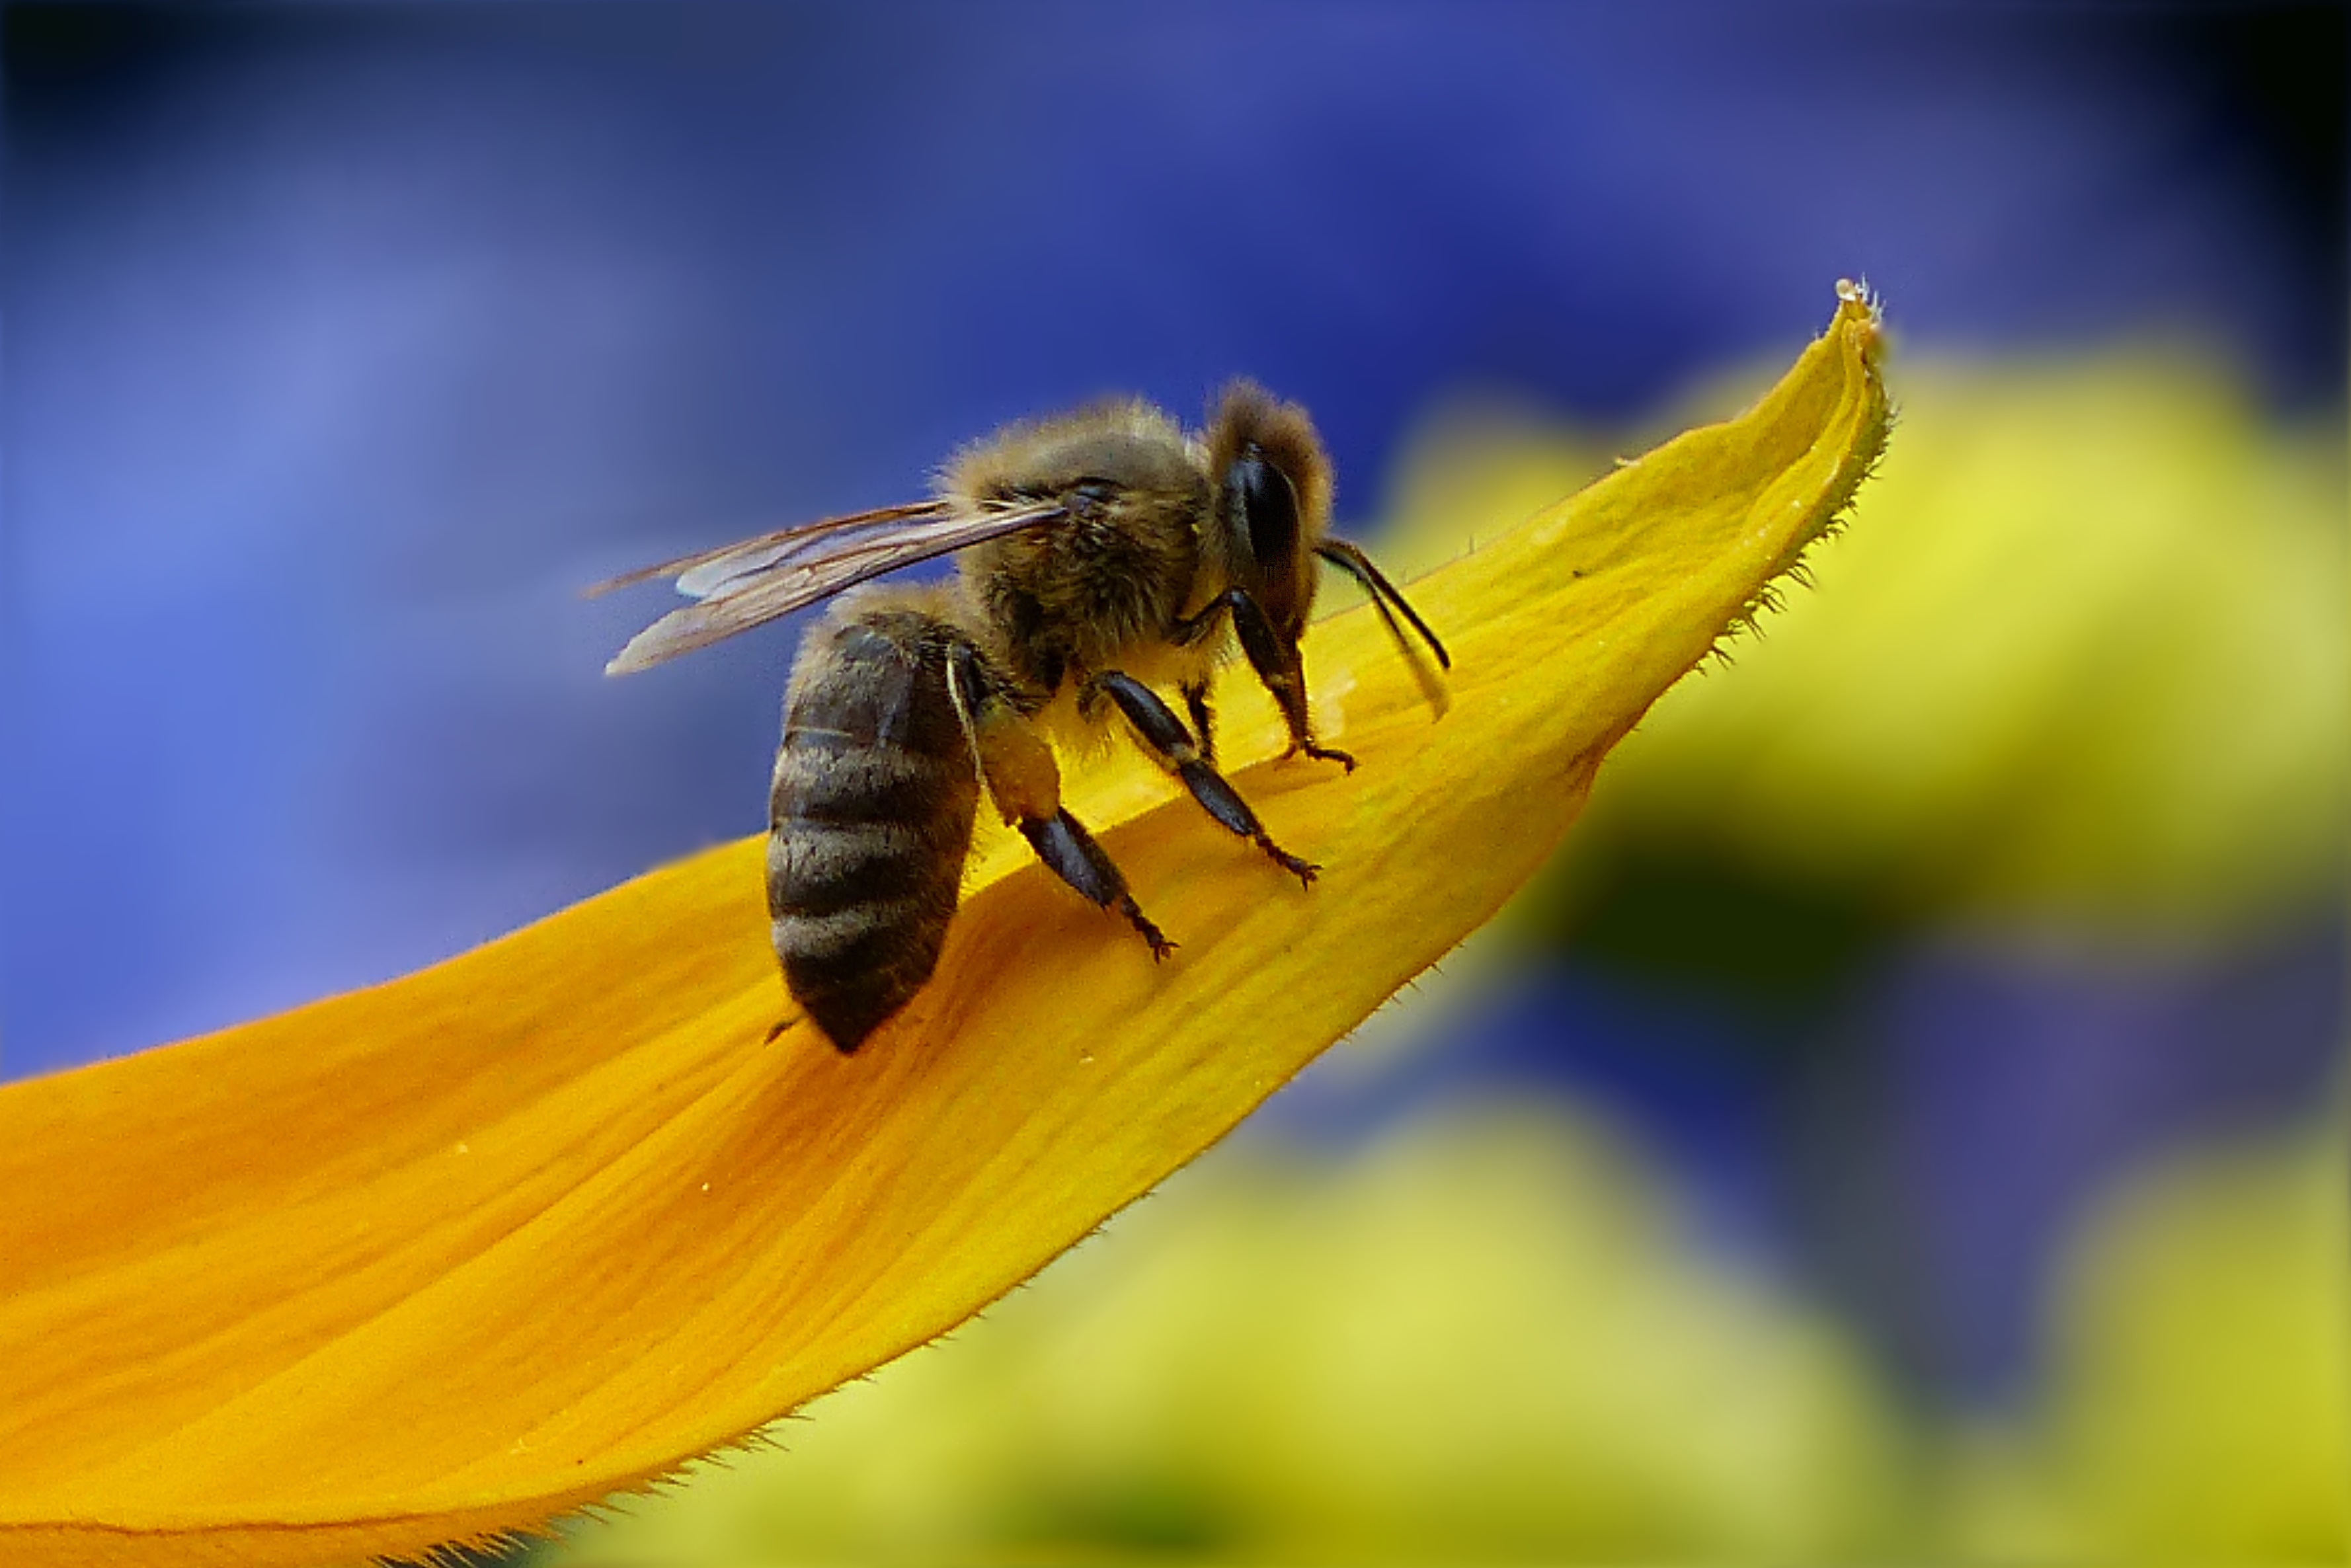
nature, plant, photography, flower, petal, fly, pollen, insect, yellow, garden, flora, fauna, invertebrate, close up, bee, nectar, apis, macro photography, honey bee, plant stem, membrane winged insect